Dunns Bridge, Indiana

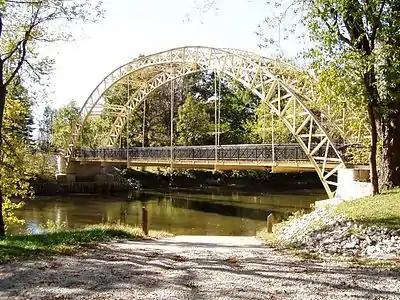

Dunns Bridge is located at . The bridge is rumored to be built at least partially from materials obtained from the original Ferris wheel at the 1893 World's Columbian Exposition in Chicago. The current maintainers of the bridge, the Porter County Parks Department, state only that it is "built from parts of a building from the 1893 Chicago World's Fair." Upon a cursory look at the lack of parallelness of the tops of the arches (flattening), the Ferris Wheel heritage is impossible. More likely, the arches may have been salvaged from a building at that exposition and the general similarity to a wheel was noted and the misinformation took root as legend.